Alexander Calder

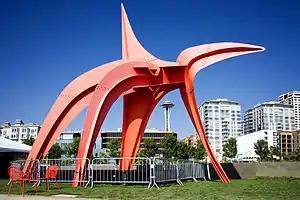
"Eagle" (1971). Olympic Sculpture Park, Seattle, Washington

In 1974, Calder unveiled two sculptures, "Flamingo" at Federal Plaza and "Universe" at Sears Tower, in Chicago, Illinois, accompanied by the exhibition "Alexander Calder: A Retrospective Exhibition," at the Museum of Contemporary Art, Chicago which opened simultaneously with the unveiling of the sculptures.